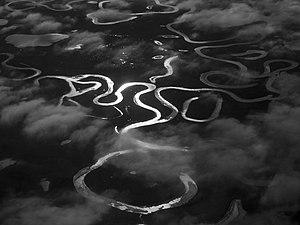
La rivière Kuzitrin est un cours d'eau d'Alaska, aux États-Unis, qui coule dans la région de recensement de Nome.